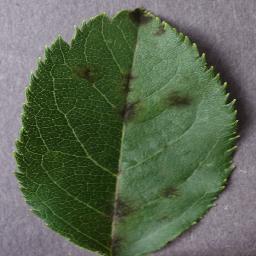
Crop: apple
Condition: scab